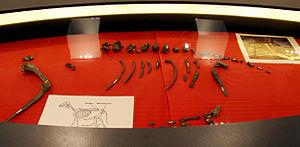
Lycaon est un genre de carnivores caniformes de la famille des Canidae. Il comprend une seule espèce actuelle : le Lycaon.